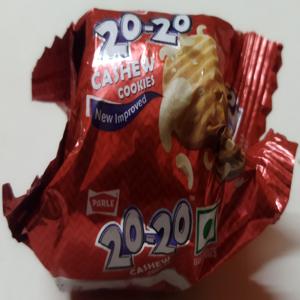
Label: plastics